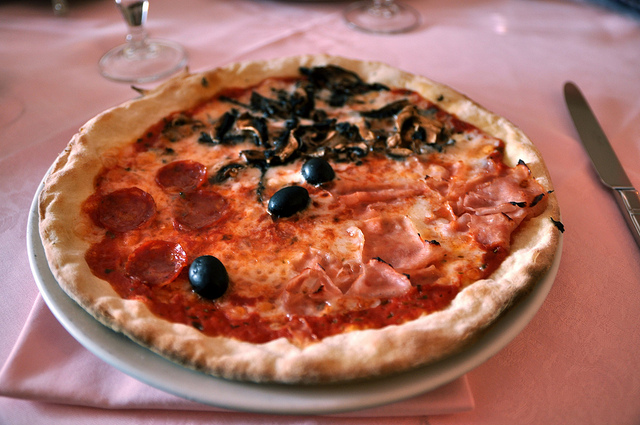
user: Given an image and a question. Answer the question in a short answer. Question: How is this food made? Short Answer:
assistant: oven